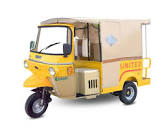
Vehicle type: Auto Rickshaws